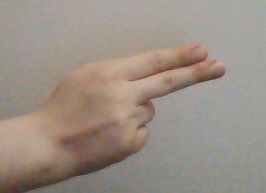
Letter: ain